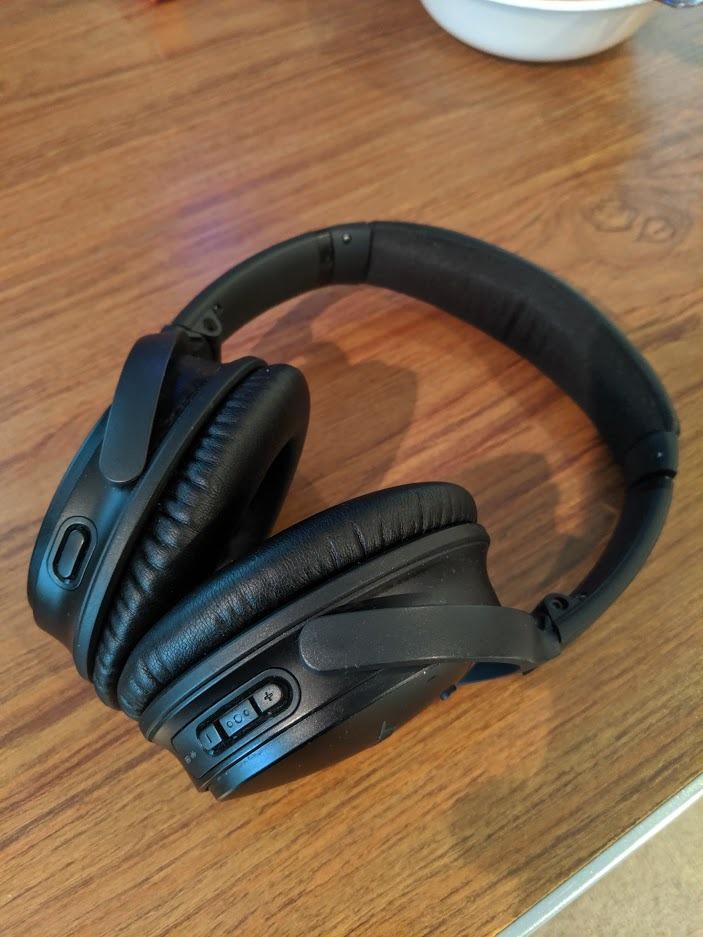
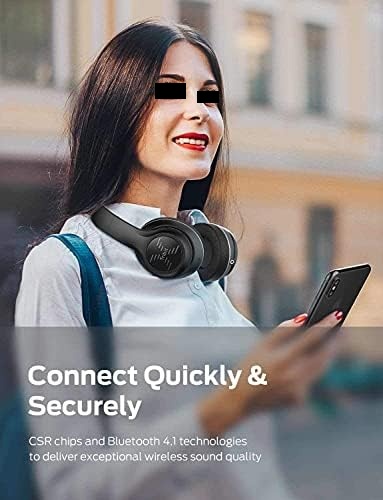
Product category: headphones
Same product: no